Sky position (RA, Dec in degrees): 208.862, 4.58
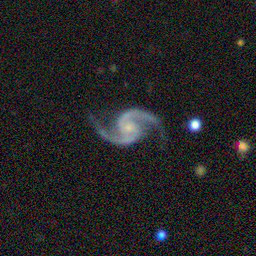
Galaxy morphology: Unbarred Loose Spiral Galaxies